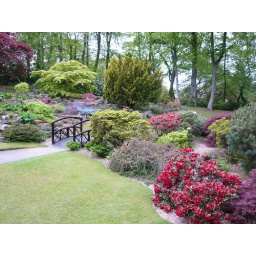
Little black bridge over a gravel 'river' planted with flowers.